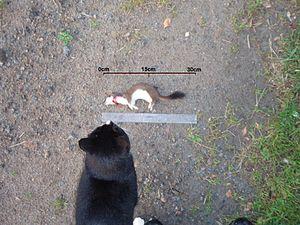
L’hermine est un animal de la famille des mustélidés, devant son nom vernaculaire au latin armenius mus, « rat/souris d'Arménie ».